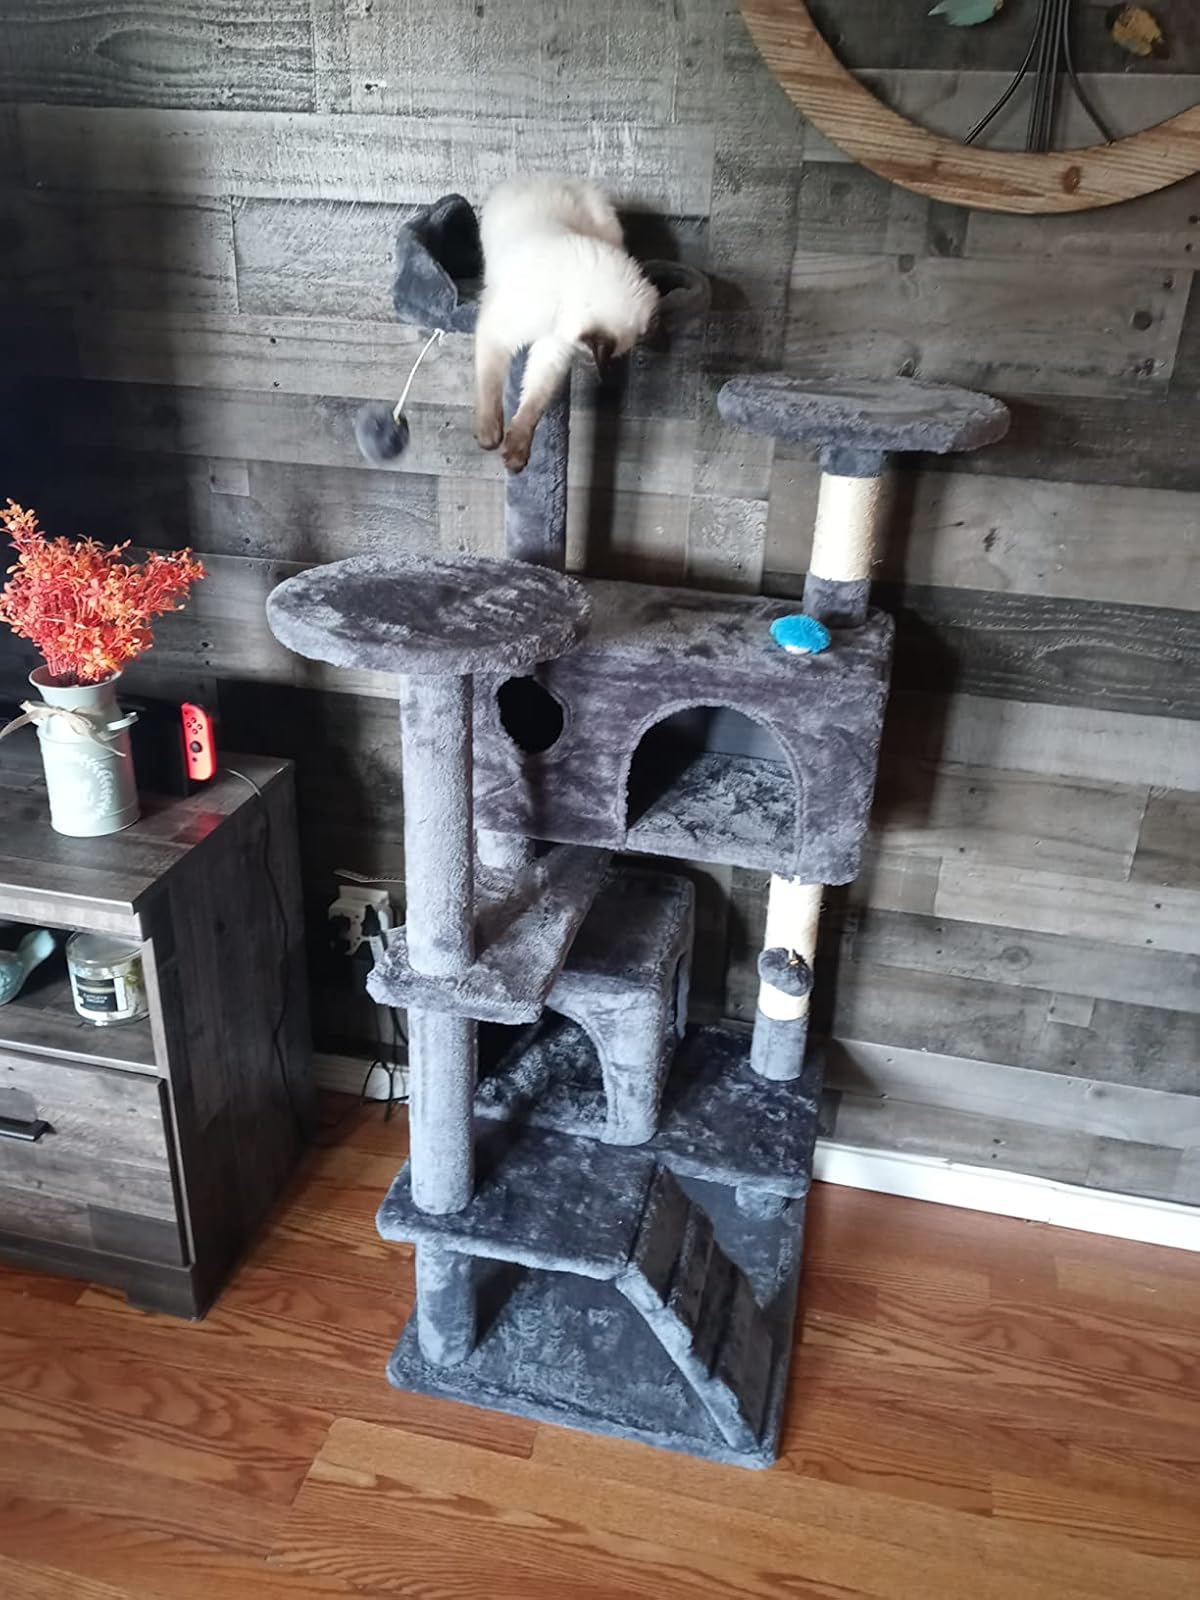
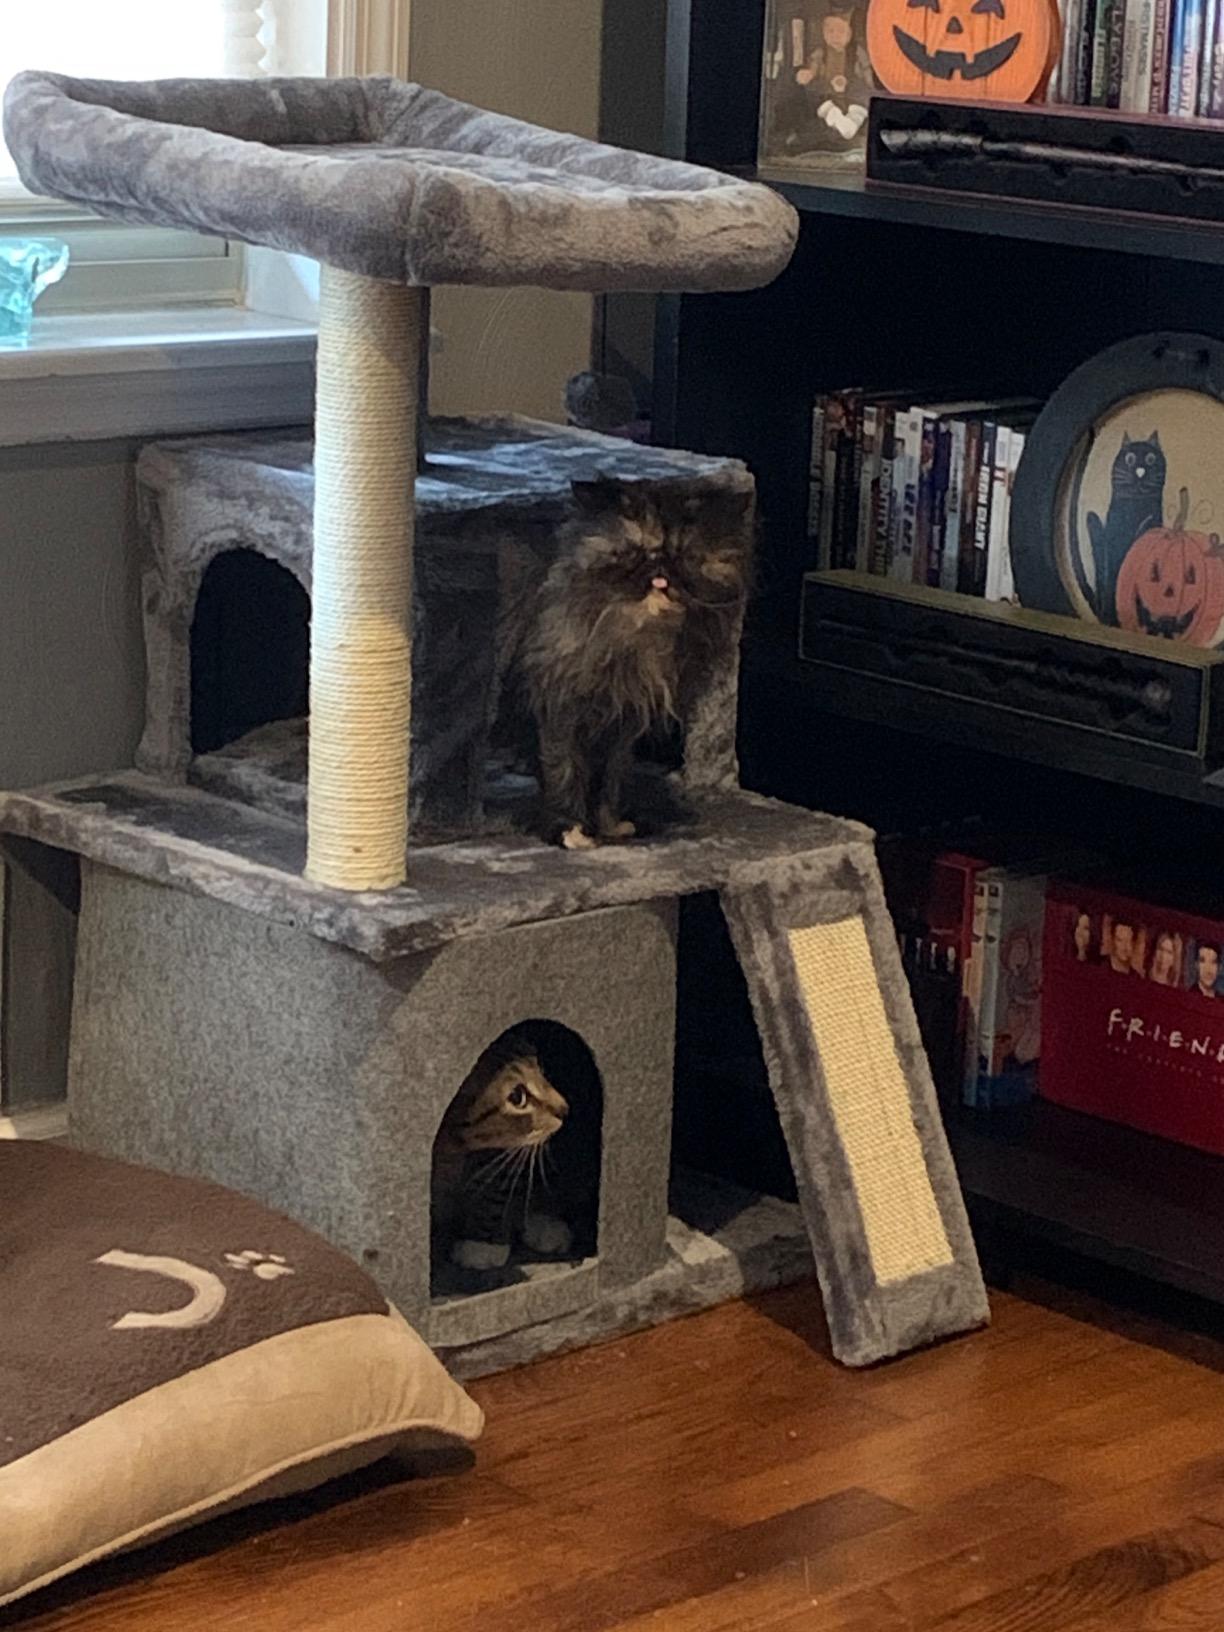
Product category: items_cat tree
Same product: no